Answer in natural language. How many DiningTables are visible in the scene? Choose between the following options: 3, 1, 2, 4 or 0
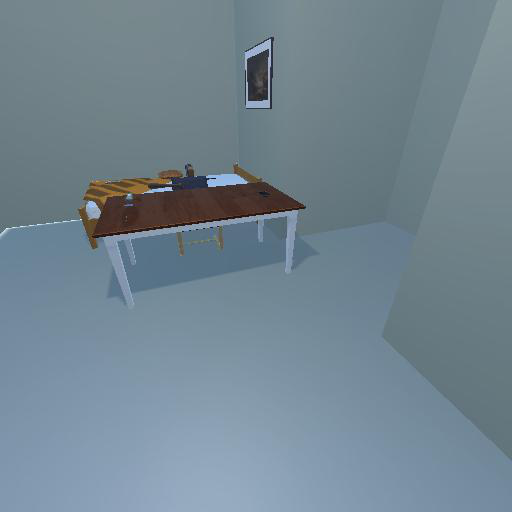
<answer>1</answer>